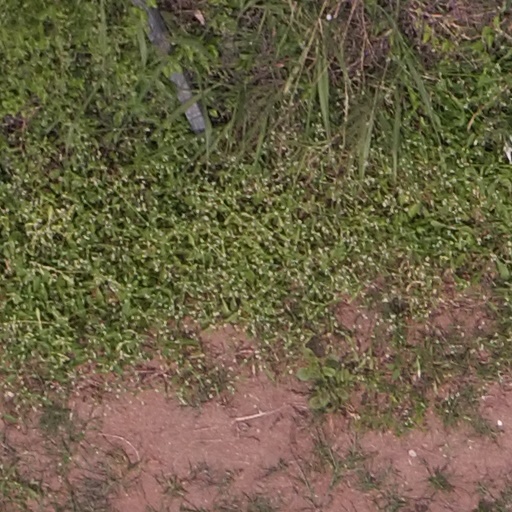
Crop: maize; corn